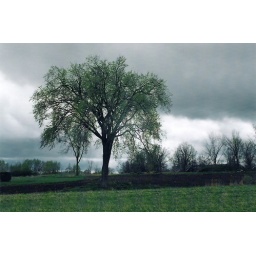
tree in field